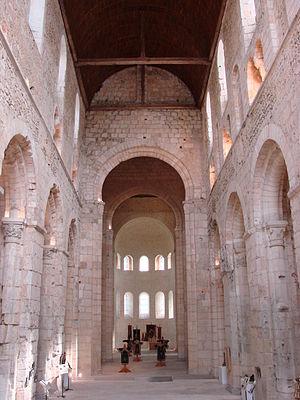
Abbatiale Notre-Dame de Bernay (Eure), la nef
L'abbaye Notre-Dame de Bernay est située à Bernay dans l'Eure en Normandie. Son église abbatiale par la précocité des talents de ceux qui l'ont conçue en fait un point de départ pour comprendre les réalisations majeures de l'art normand, y chercher les premières manifestations de l'architecture romane en Normandie et y suivre le progrès des techniques ainsi que du style architectural et décoratif.
Guillaume de Volpiano, Guillaume de Dijon ou encore Guillaume de Cluny, Guglielmo da Volpiano en italien, est un religieux et réformateur liturgique piémontais. En tant que réformateur, son action concerne de très nombreux monastères, notamment en Normandie comme à Fécamp, à Jumièges, à Bernay ou encore, Troarn. Puis, par contrecoup, cela concerne par la suite les monastères de l'Angleterre anglo-saxo-danoise, comme à l'abbaye Hailes à Winchcombe et à Gloucester. Il fit de ces monastères des asiles de sainteté et de savoir.